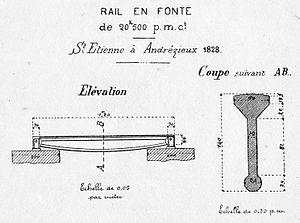
Rail utilisé en 1828 sur le chemin de fer de Saint-Étienne à la Loire (Andrézieux)
La Compagnie du chemin de fer de Saint-Étienne à la Loire construisit et exploita la première ligne de chemin de fer commerciale d'Europe continentale. Ouverte en 1827 entre le lieu-dit le Pont-de-l’Âne, dans l'ancienne commune d’Outre-Furan, et le port d’Andrézieux, elle précéda de quelques mois la ligne Budweis–Linz, en Bohême.